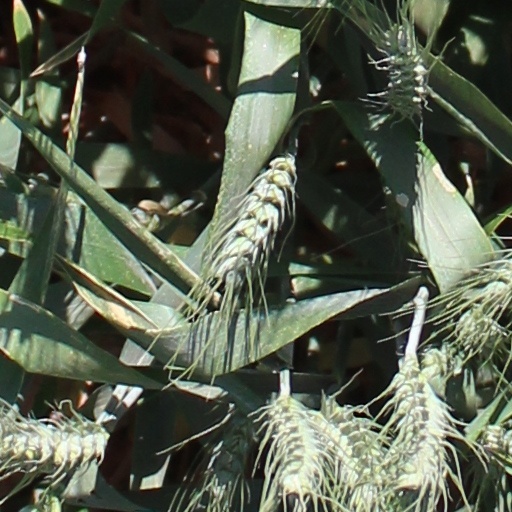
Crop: wheat